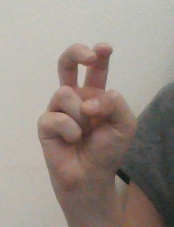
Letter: toot